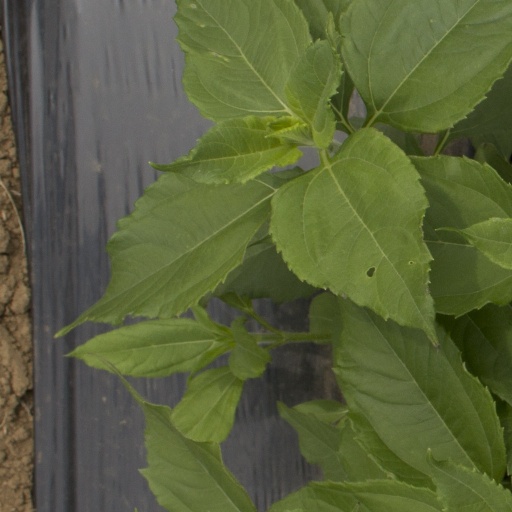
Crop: Jerusalem artichoke